12th (Duke of Lancaster's Own Yeomanry) Battalion, Manchester Regiment

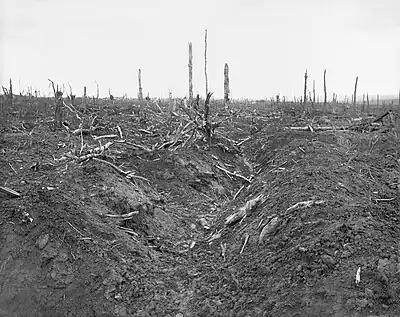
An abandoned German trench in Delville Wood near Longueval, September 1916.

On 6 August 1914, less than 48 hours after Britain's declaration of war, Parliament sanctioned an increase of 500,000 men for the Regular British Army, and the newly appointed Secretary of State for War, Earl Kitchener of Khartoum issued his famous call to arms: 'Your King and Country Need You', urging the first 100,000 volunteers to come forward. This group of six divisions with supporting arms became known as Kitchener's First New Army, or 'K1'. A flood of volunteers poured into the recruiting offices across the country and were formed into 'Service' battalions of the county regiments. So many came forward that the 'K1' battalions were quickly filled and the recruitment of 'K2' units was authorised on 11 September. The Manchester Regiment's K2 battalion was raised in September and officially became the 12th (Service) Battalion at Ladysmith Barracks, Ashton-under-Lyne, on 7 October 1914.